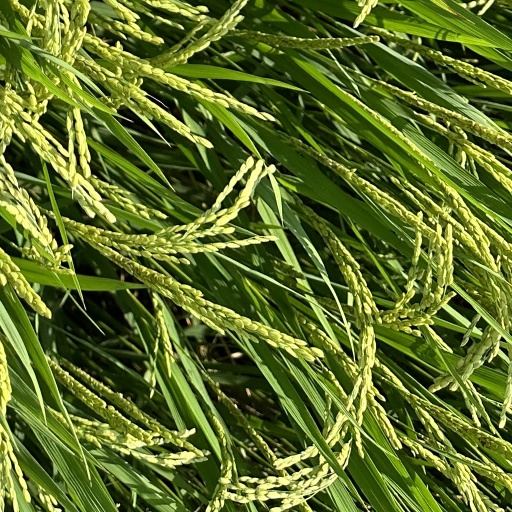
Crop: rice